Mario Lemieux

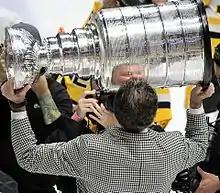
Lemieux holding the Stanley Cup in Nashville, 2017.

Lemieux has competed at the American Century Championship, an annual competition to determine the best golfers among American sports and entertainment celebrities. He won the tournament in 1998 and has two top-ten finishes. It was this year when he shot a 3-under 69 to earn him the ACC trophy. The tournament, televised by NBC in July, is played at Edgewood Tahoe Golf Course in Lake Tahoe, Nevada.